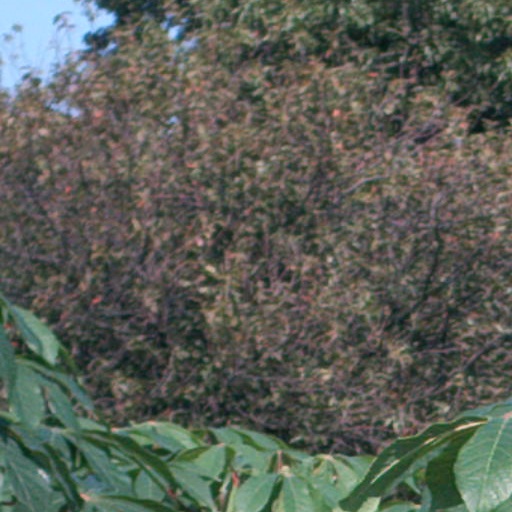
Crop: cassava